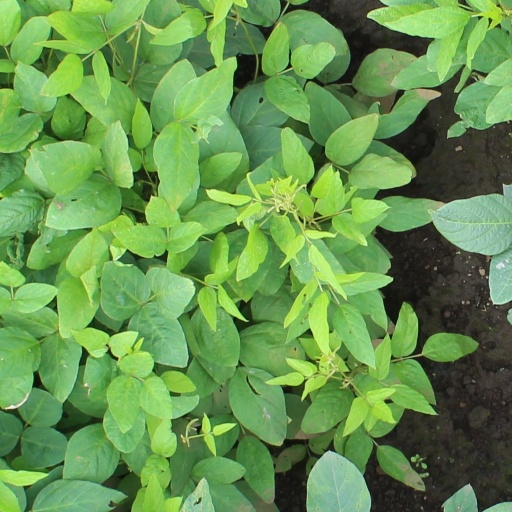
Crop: soybean